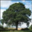
Label: oak_tree